Hawaiian religion

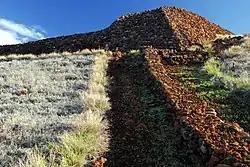
One side of Puukohola Heiau, a Hawaiian temple used as a place of worship and sacrifice.

Other Kapus included , meaning "caring of the land" and . Tradition says that originated from the first child of Wākea and Hoohokukalani being deformed so they buried him in the ground and what sprouted became the first , also known as taro. The Hawaiian islands are all children of Papa, Wākea and Hoohokukalani so basically meaning that they are older siblings of the Hawaiian chiefs. Second child of Wākea and Hoohokukalani became the first , or "Grand Chief". This came to be called , the chiefly incest to create the "godly child".